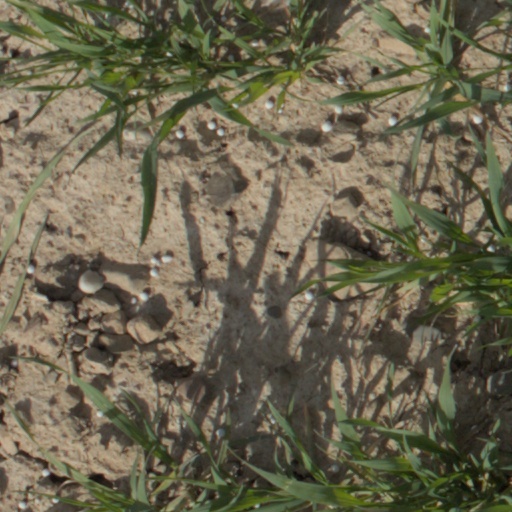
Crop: wheat